Culture of Honduras

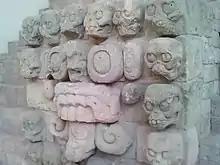
Mayan rain god Chaac representation at the Mayan Sculpture Museum in Copán.

In addition to these religions, there are smaller-scale groups in Honduras that profess other religions, such as: Islam, Judaism, and members of the Rastafari movement among others.